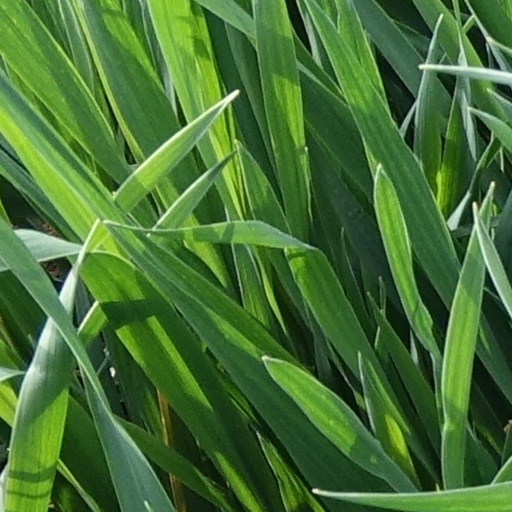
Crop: wheat